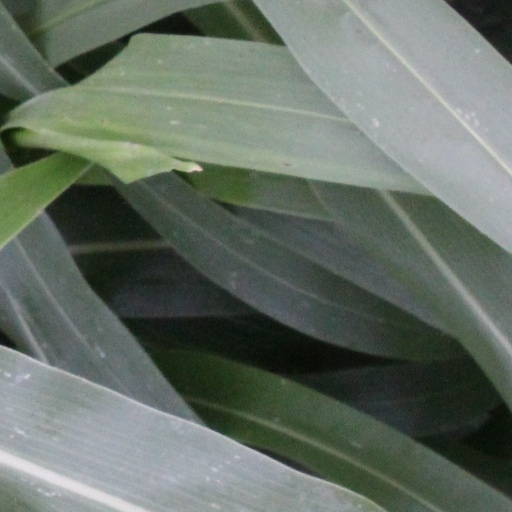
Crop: sorghum